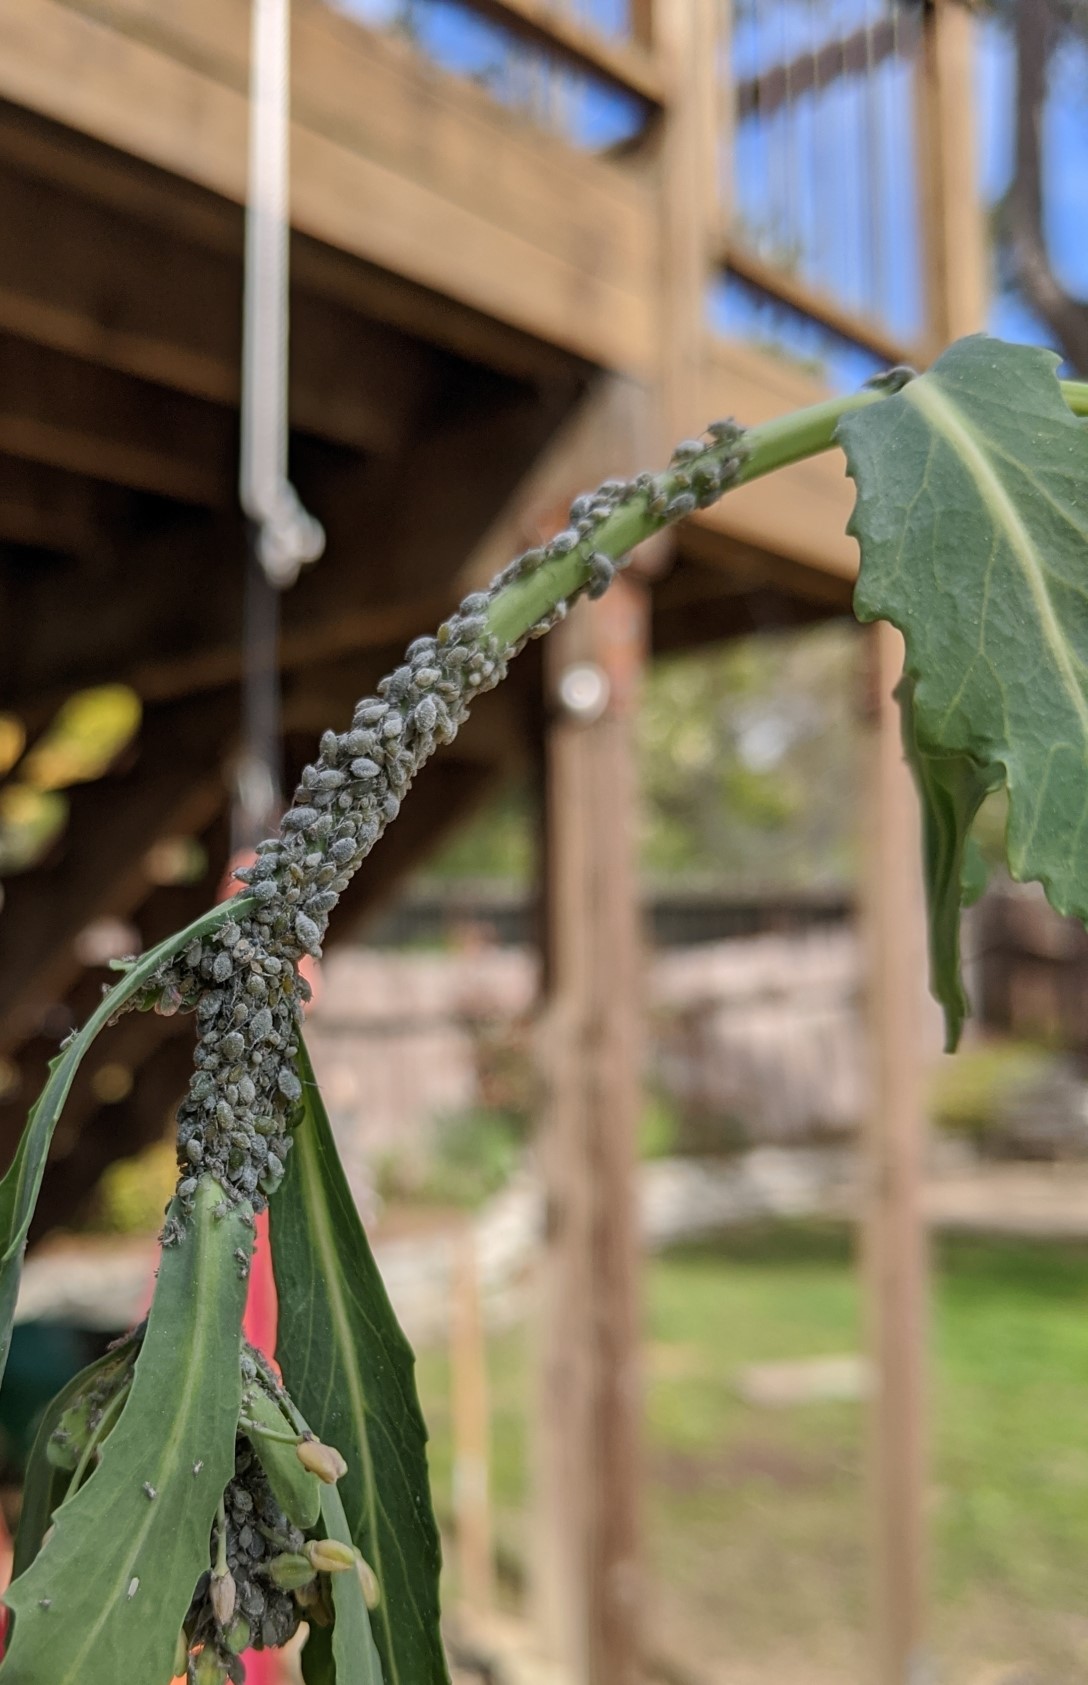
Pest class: cabbage_aphid